Gary Austin

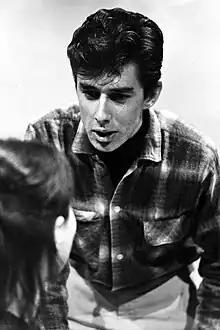
Austin at San Francisco State University, 1963

Gary Austin (born Gary Moore; October 18, 1941 – April 1, 2017) was an American improvisational theatre teacher, writer, and director who founded The Groundlings theatre company in 1974.